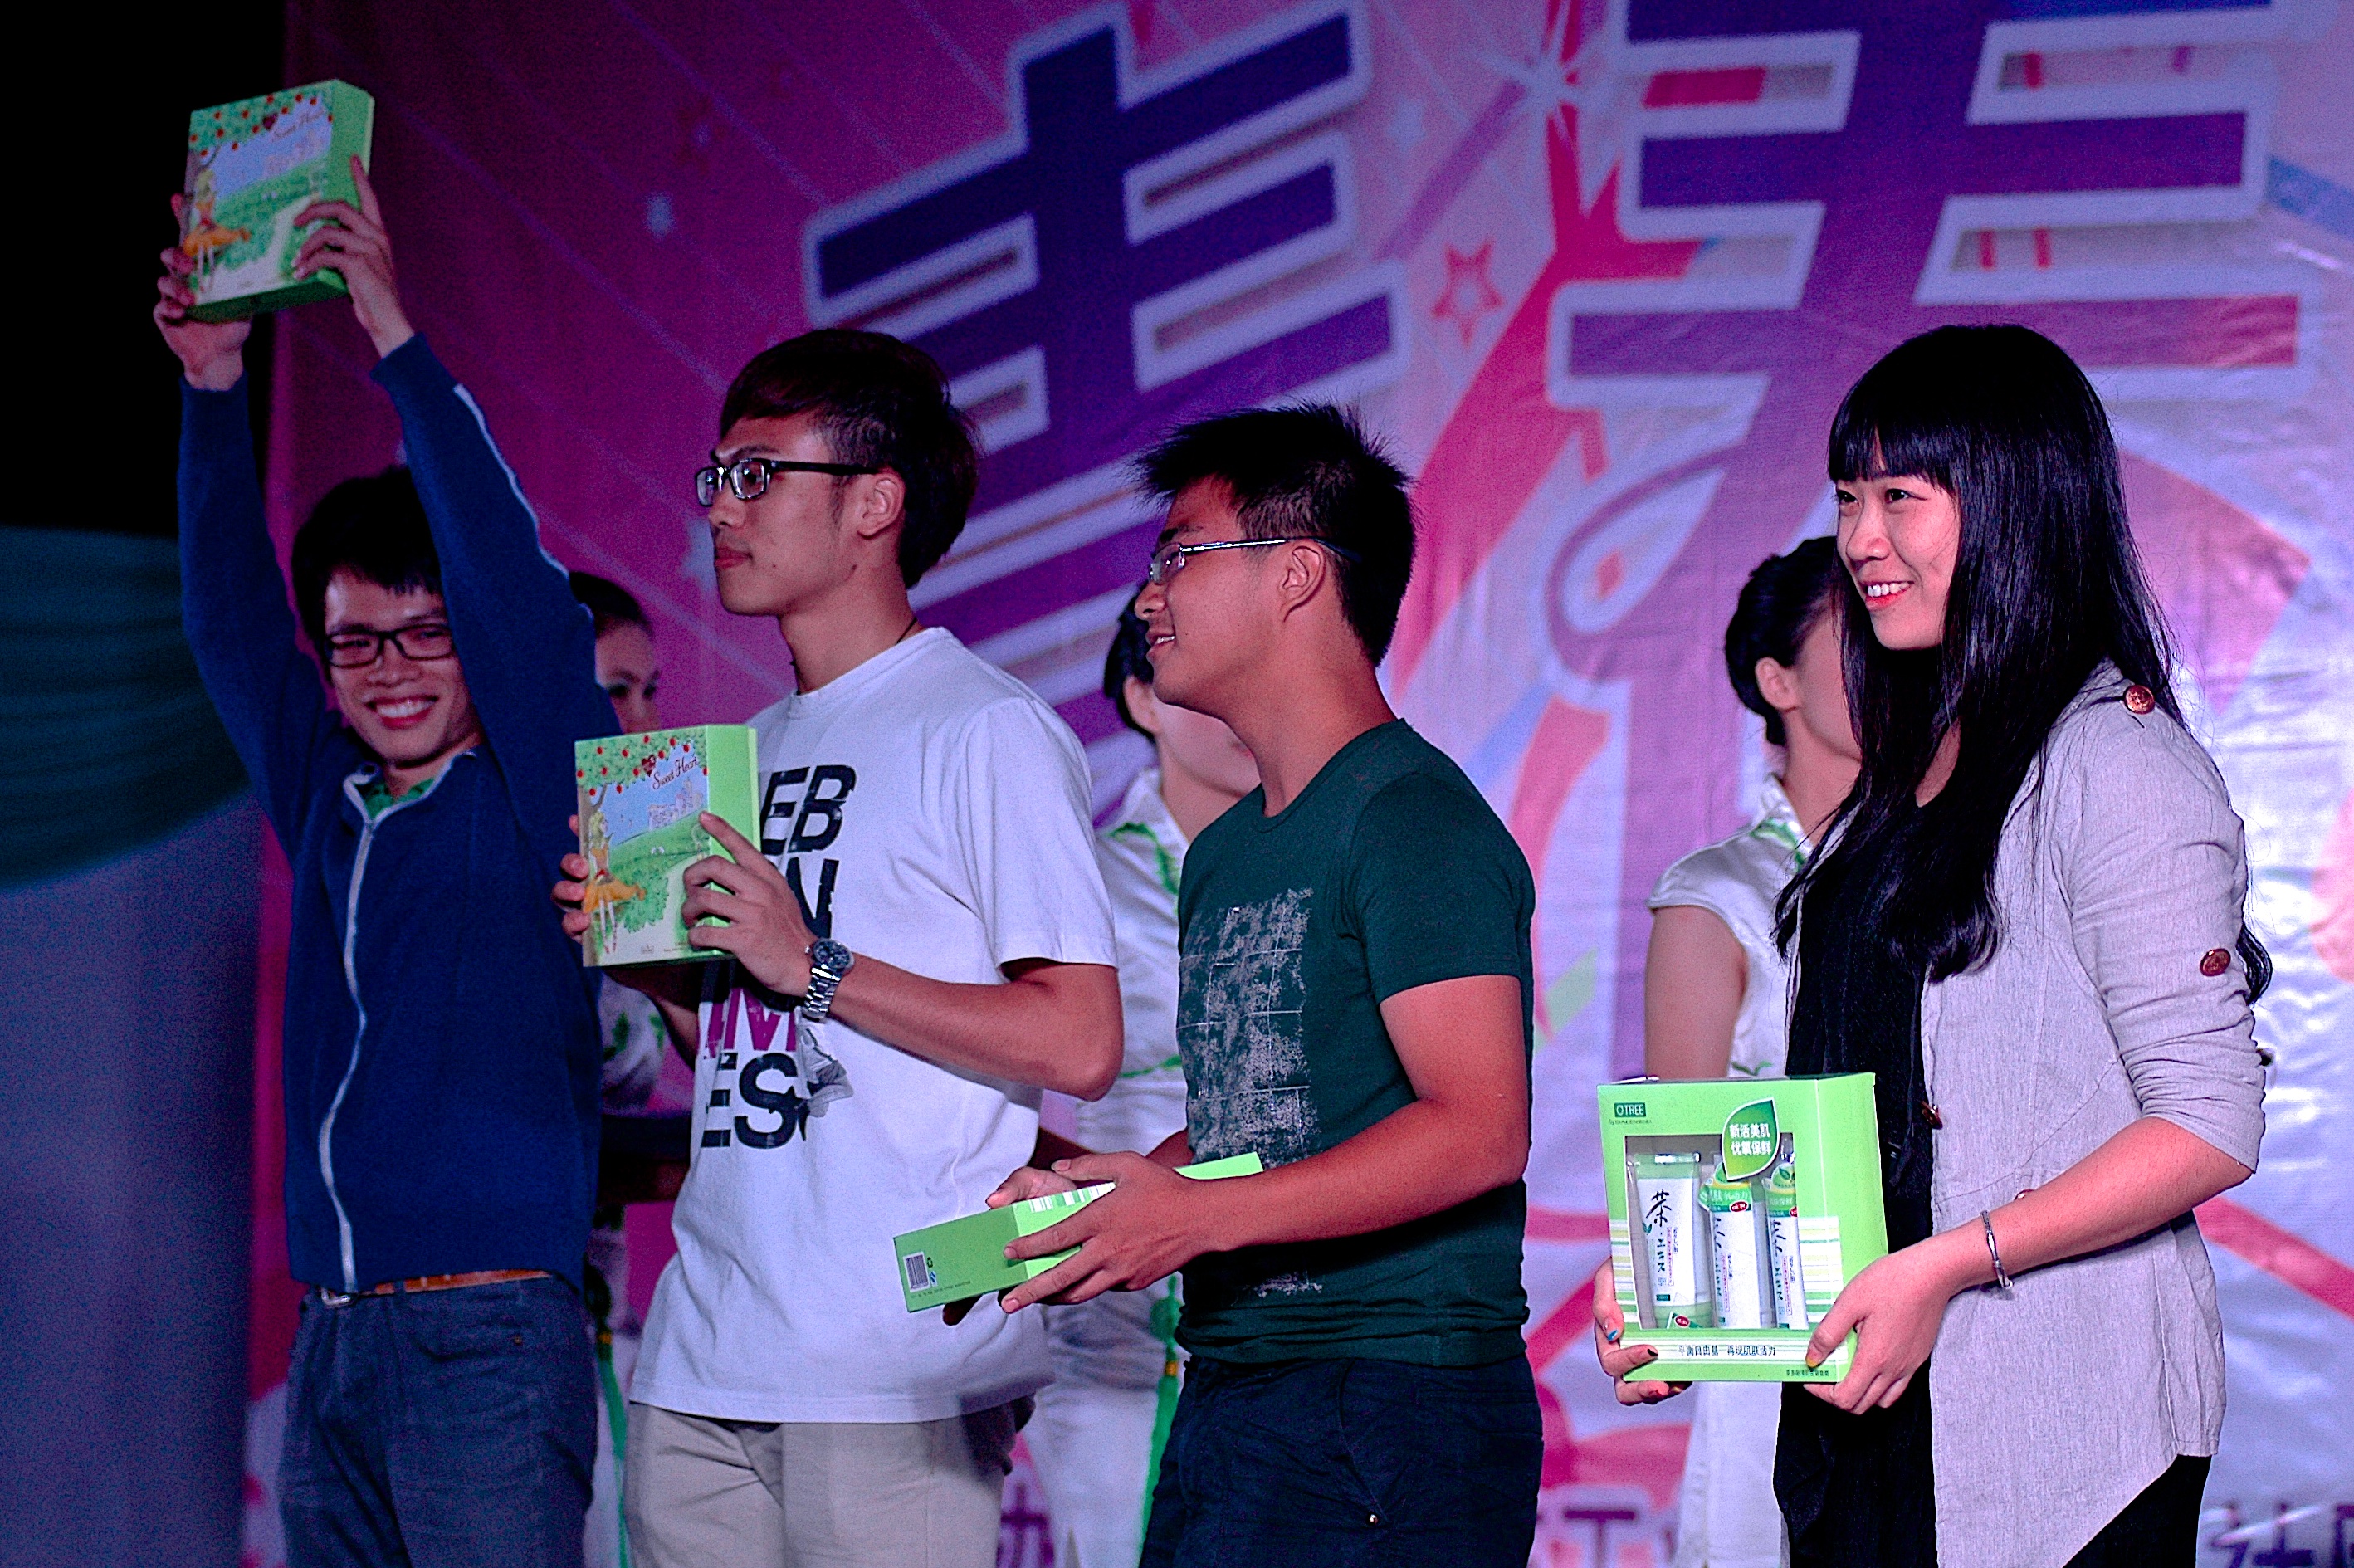
music, night, play, band, youth, student, stage, performance, university, singing, collage, china, guangzhou, social group